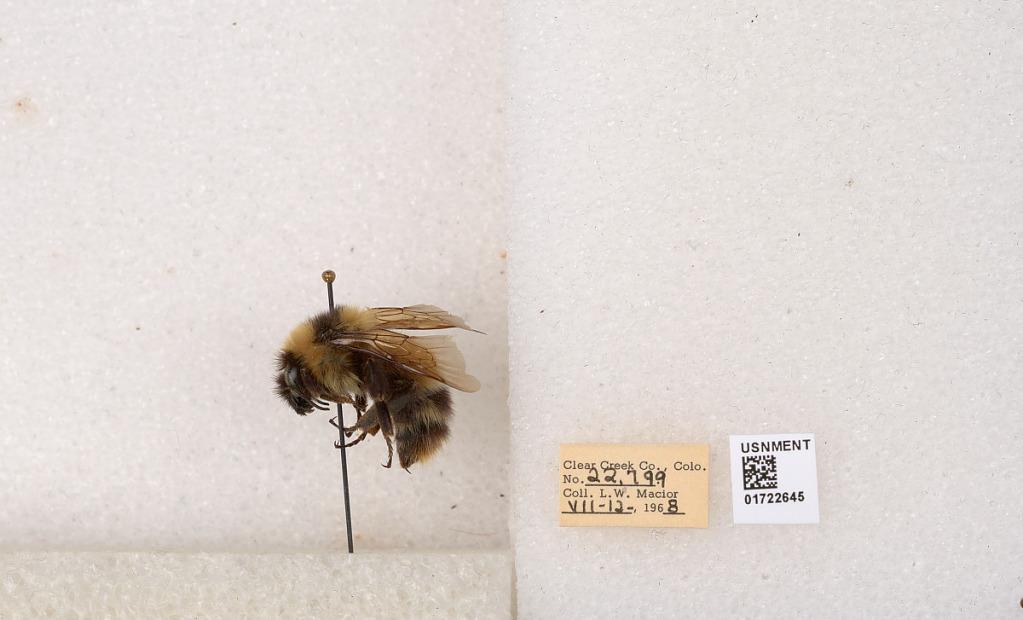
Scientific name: Bombus kirbyellus
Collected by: L. Macior
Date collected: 1968-7-12
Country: United States
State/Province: Colorado
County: Clear Creek
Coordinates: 39.6891, -105.644